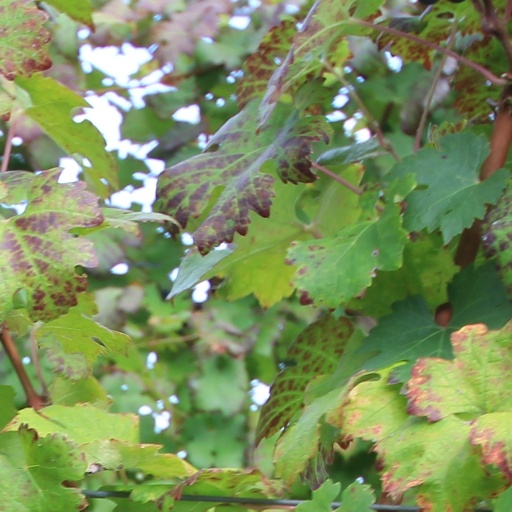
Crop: grape